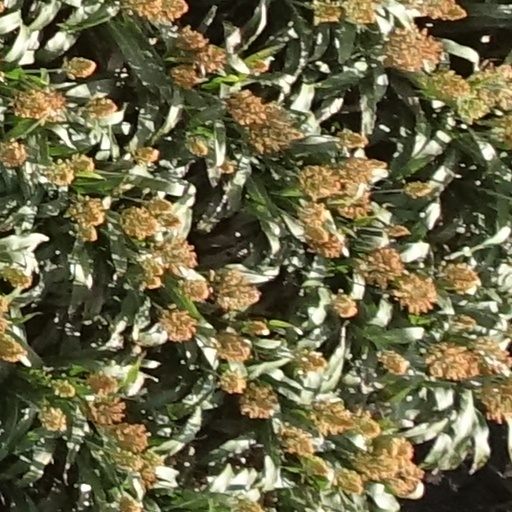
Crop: sorghum